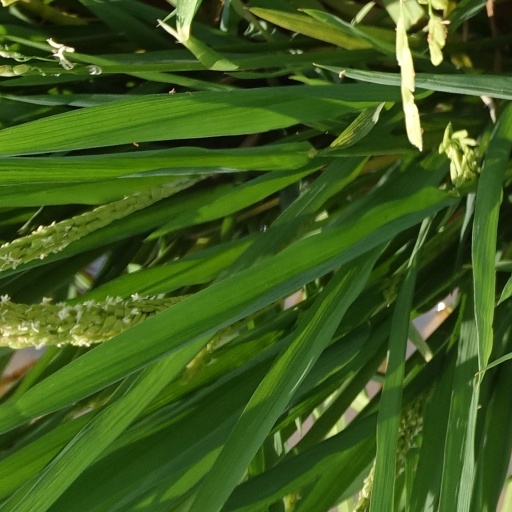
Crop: rice